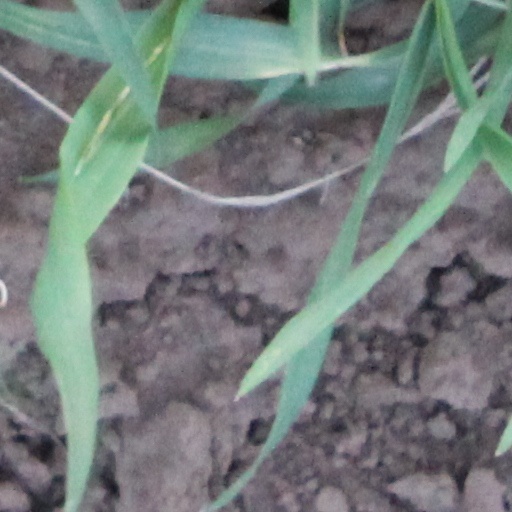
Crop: wheat